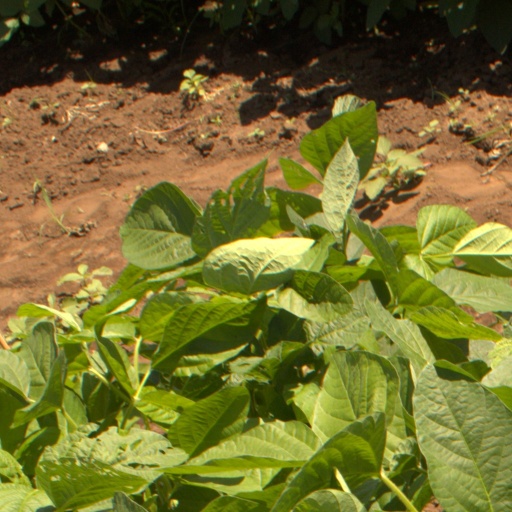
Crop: soybean